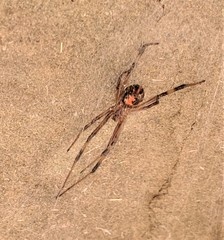
Species: Lactrodectus_hesperus